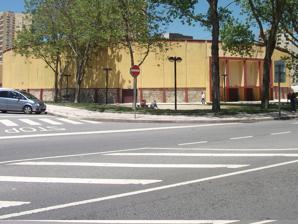
Building: Póvoa de Varzim Bullfighting Arena
Country: Portugal
Year built: 1949
Bullfighting arena in Norte, Portugal Póvoa de Varzim Bullfighting Arena Póvoa de Varzim Bullring in Avenida Vasco da Gama . General information Type Bullring Location Póvoa de Varzim Country Portugal Coordinates 41°23′14.1″N 8°46′14.3″W / 41.387250°N 8.770639°W / 41.387250; -8.770639 Construction started 1949 Opening 1949 ; 76 years ago ( 1949 ) Façade billboard promoting the Grande Gala Equestre horse show . Póvoa de Varzim Bullfighting Arena ( Portuguese : Monumental Praça de Touros da Póvoa de Varzim ) was a bullring (Portuguese: Praça de Touros ) in Póvoa de Varzim , Portugal. It is located on Avenida Vasco da Gama , on the northern waterfront of the city. Bullfighting , horse shows , and concerts are held in the arena. The arena opened in 1949 and has a seating capacity of 6,097 regular seats and 150 chairs. Since 1984, it is a municipal venue owned by Varzim Lazer, a municipal company. It was built using functionalist architecture with a tendency to geometrical artistic expression. Póvoa de Varzim Bullring has the most important bullfighting tradition in Northern Portugal, some of its Portuguese-style corridas are broadcast in national television and some of its events met with strong opposition from animal welfare activists, such as the Portuguese group Animal and PETA . The bullring includes the Salvação Barreto Bullfighting Museum , paying homage to the creator and manager of the bullring and a mythical forcado or bull-grabber who participated in the 1951 epic Quo Vadis as a gladiator fighting a bull . History Early arenas Horse show in Velodromo (1911-1925) in Alto de Martim Vaz. The venue was replaced by Gomes de Amorim stadium, where bullfighting is known. The existence of a bullring in Póvoa de Varzim is attested in the 1793 celebrations of the birth of Teresa of Braganza, daughter of King John VI . The wooden bullring was located in Campo das Cobras ( Snakes field ). In the 19th century, bullfighting and horse shows occurred in Castelo da Póvoa fortress. Permanent location and increasing popularity In Alto de Martim Vaz, at the beginning of the 20th century,  the Gomes de Amorim stadium was used as a bullfighting arena and for horse shows. The project for a permanent bullring in Póvoa de Varzim occurred during the Estado Novo regime, under the influence of Salvação Barreto, a notable forcado , the manager of Casino da Póvoa . The contemporary and functionalist project was designed by architect Alfredo Coelho de Magalhães in February 1949 and located just off Alto de Martim Vaz. It was owned by Empresa de Recreios da Póvoa de Varzim, ltd. The bullring was built using stone and concrete, with the exception of the tiered rows of stands built as a wood structure. Nevertheless, the project allowed later changes in the stands structure. Construction was fast, its popularity also came fast. The first corrida took place on June 19, 1949, with a competition between the bullfighting horsemen ( cavaleiros ):  Simão da Veiga Jr. and José Rosa Rodrigues, the matadores Manuel dos Santos e Manolo Navarro, and the great bull-grabbers of Santarém, Alpoim, Gois and Correia. During bullfighting afternoons, Póvoa got thousands of visitors from South and Northern Portugal and Spain. Salvação Barreto participated in the 1951 American film Quo Vadis . The action takes place in ancient Rome and Salvação Barreto staged as a gladiator fighting a bull and saving a lady that was thrown to the beasts. In 1959, the rows of stands were rebuilt using concrete, a work by the engineer Mário Fernandes da Ponte, keeping the same total capacity, without any other changes. With the knowledge and passion of Artur Aires and Salvação Barreto, the bullring had some of the most glorious days of the Portuguese bullfighting history. Acquisition by the city hall It was bought by the City Hall of Póvoa de Varzim on May 23, 1984 to Empresa de Recreios da Póvoa de Varzim . The purchase included the book and museum collection of the Bullfighting Library Biblioteca Tauromática , an offer to the city by Salvação Barreto. The library and museum are housed in the bullring since 1962. The city hall paying homage to Salvação Barreto named the bullfighting museum as Museu Tauromático Salvação Barreto . The Clube Taurino Povoense group was created in 1994 in Rua dos Pescadores aiming to preserve the bullfighting activities. Corrida TV Norte, Brazilian rodeos and the anti-bullfighting movement August 2018 Bullfighting giant poster in the arena's wall. A project to build a roof over the bullring was presented in late 20th century by the German engineer Rudolf Bergman, who designed the roof of the Olympic Stadium in Berlin and the Waldstation in Frankfurt . The engineer's project included bars, restaurants and other services, and was considered relevant for tourism, but the project was canceled due to lack of funding. In 2008, a German businessman, supporting the end of bullfighting, proposed to transform the Praça into a biergarten , a leisure, entertainment and culture venue similar to the one in Munich in Germany . The importance that the local bullfighting shows has for the popularity of tauromachy in Northern Portugal, with Corrida TV Norte being one of the most important national corridas , and the creation of a new non-traditional show, the Brazilian rodeo that in the II Rodeo Country Bulls (2004), increased the outcry of animal welfare associations, Brazilian rodeos stopped being presented, but this didn't stopped that PETA (People for the Ethical Treatment of Animals), a major international organization, the Portuguese Animal and the Scottish Advocate for Animals protesting there during the 2005 Corrida TV Norte . Between 1997 and 2015, a Garraida was held in the Póvoa de Varzim arena, with young bulls and higher education students. It occurred in early May as part of Porto's student festivities - the Queima das Fitas . This was not a violent bullfight, but rather playing with bulls and part of Porto's student festivities since 1948. These ended following student pressure, regular protests near the bullring and declining student attendance. 2018 Bullfighting poster in Rua Tenente Valadim. This bullfight was considered the last one, prior to the ban. Violence to animals banned The 2017 local elections saw the rise of the People–Animals–Nature (PAN) party, whose main objective was the end of bullfightings in Póvoa de Varzim, becoming the fourth most-voted party for the city hall with 3.94%. Following local pressure and the planned transformation of the arena into an events venue, the city hall of Póvoa de Varzim banned bullfights and other shows that are violent to animals starting from 1 January 2019. This sent shockwaves across the bullfighting world, and Prótoiro joined efforts with Spanish and French counterparts to take the city hall to court, saying that bullfighting is part of Portuguese culture. In September, the court in Porto ruled that the ban was unconstitutional. Events Paula Fernandes music concert poster held in the arena in August 2018. The Arena's square is regularly used in the summer for Boules games by French and Portuguese-French visitors. The most important run in the bullring was a Portuguese-style bullfighting known as Grande Corrida TV Norte (TV's Great Run - North) in late July by the Portuguese public broadcaster, RTP . Several others are held till 2018, including an 18th-century-style show with horsewomen. The bullring also hosts a popular music show in the summer - the Noites de Verão (Summer evenings), quite popular in Coastal Northern Portugal, with popular music sung in Portuguese, mostly with famed Portuguese and Brazilian musicians. The event is organized by Rádio Onda Viva and held since the late 1990s. References